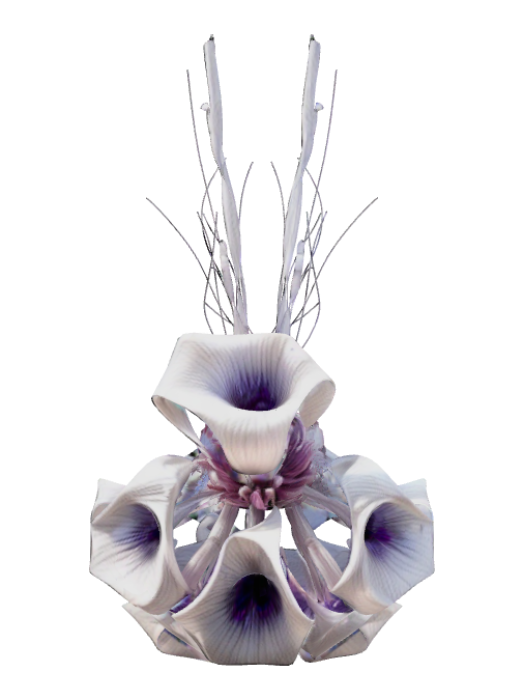
미적 점수 (1~10점): 5